Daniel Morgan

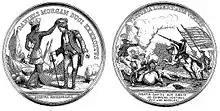
Medal voted for Morgan by Congress

Morgan chose to make his stand at Cowpens, South Carolina. On the morning of January 17, 1781, they met Tarleton in the Battle of Cowpens. Morgan had been joined by militia forces under Andrew Pickens and William Washington's dragoons. Tarleton's legion was supplemented with the light infantry from several regiments of regulars.